Houston Dynamo FC

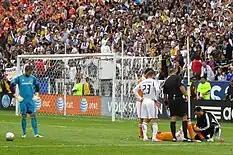
Calen Carr lies injured as David Beckham looks on during the 2012 MLS Cup

MLS Cup 2012 was hosted by L.A. with a sellout crowd of 30,510. After getting a goal from Calen Carr in the 44th minute.. One minute after Calen Carr went down with an injury, the Galaxy equalized through Omar Gonzalez's header. Five minutes later, Landon Donovan sealed the win with a penalty after Ricardo Clark handled the ball in the area. Robbie Keane added a third goal for LA, who would win their fourth MLS Cup.